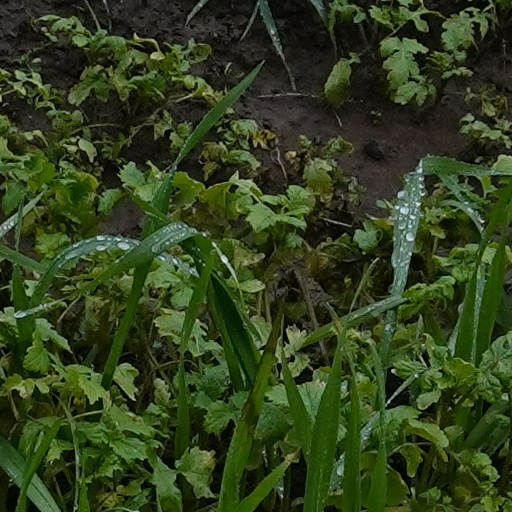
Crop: wheat